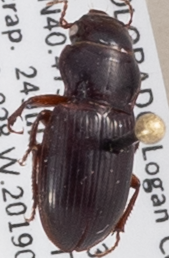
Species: Cratacanthus dubius
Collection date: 2019-10-09
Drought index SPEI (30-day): -0.776
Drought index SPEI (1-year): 0.48
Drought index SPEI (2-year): -0.524